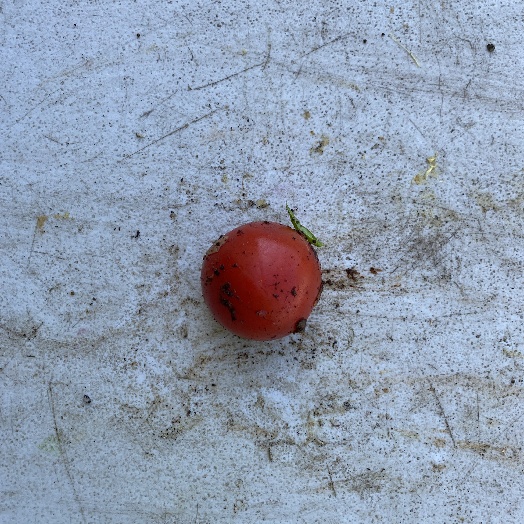
Label: Food Organics